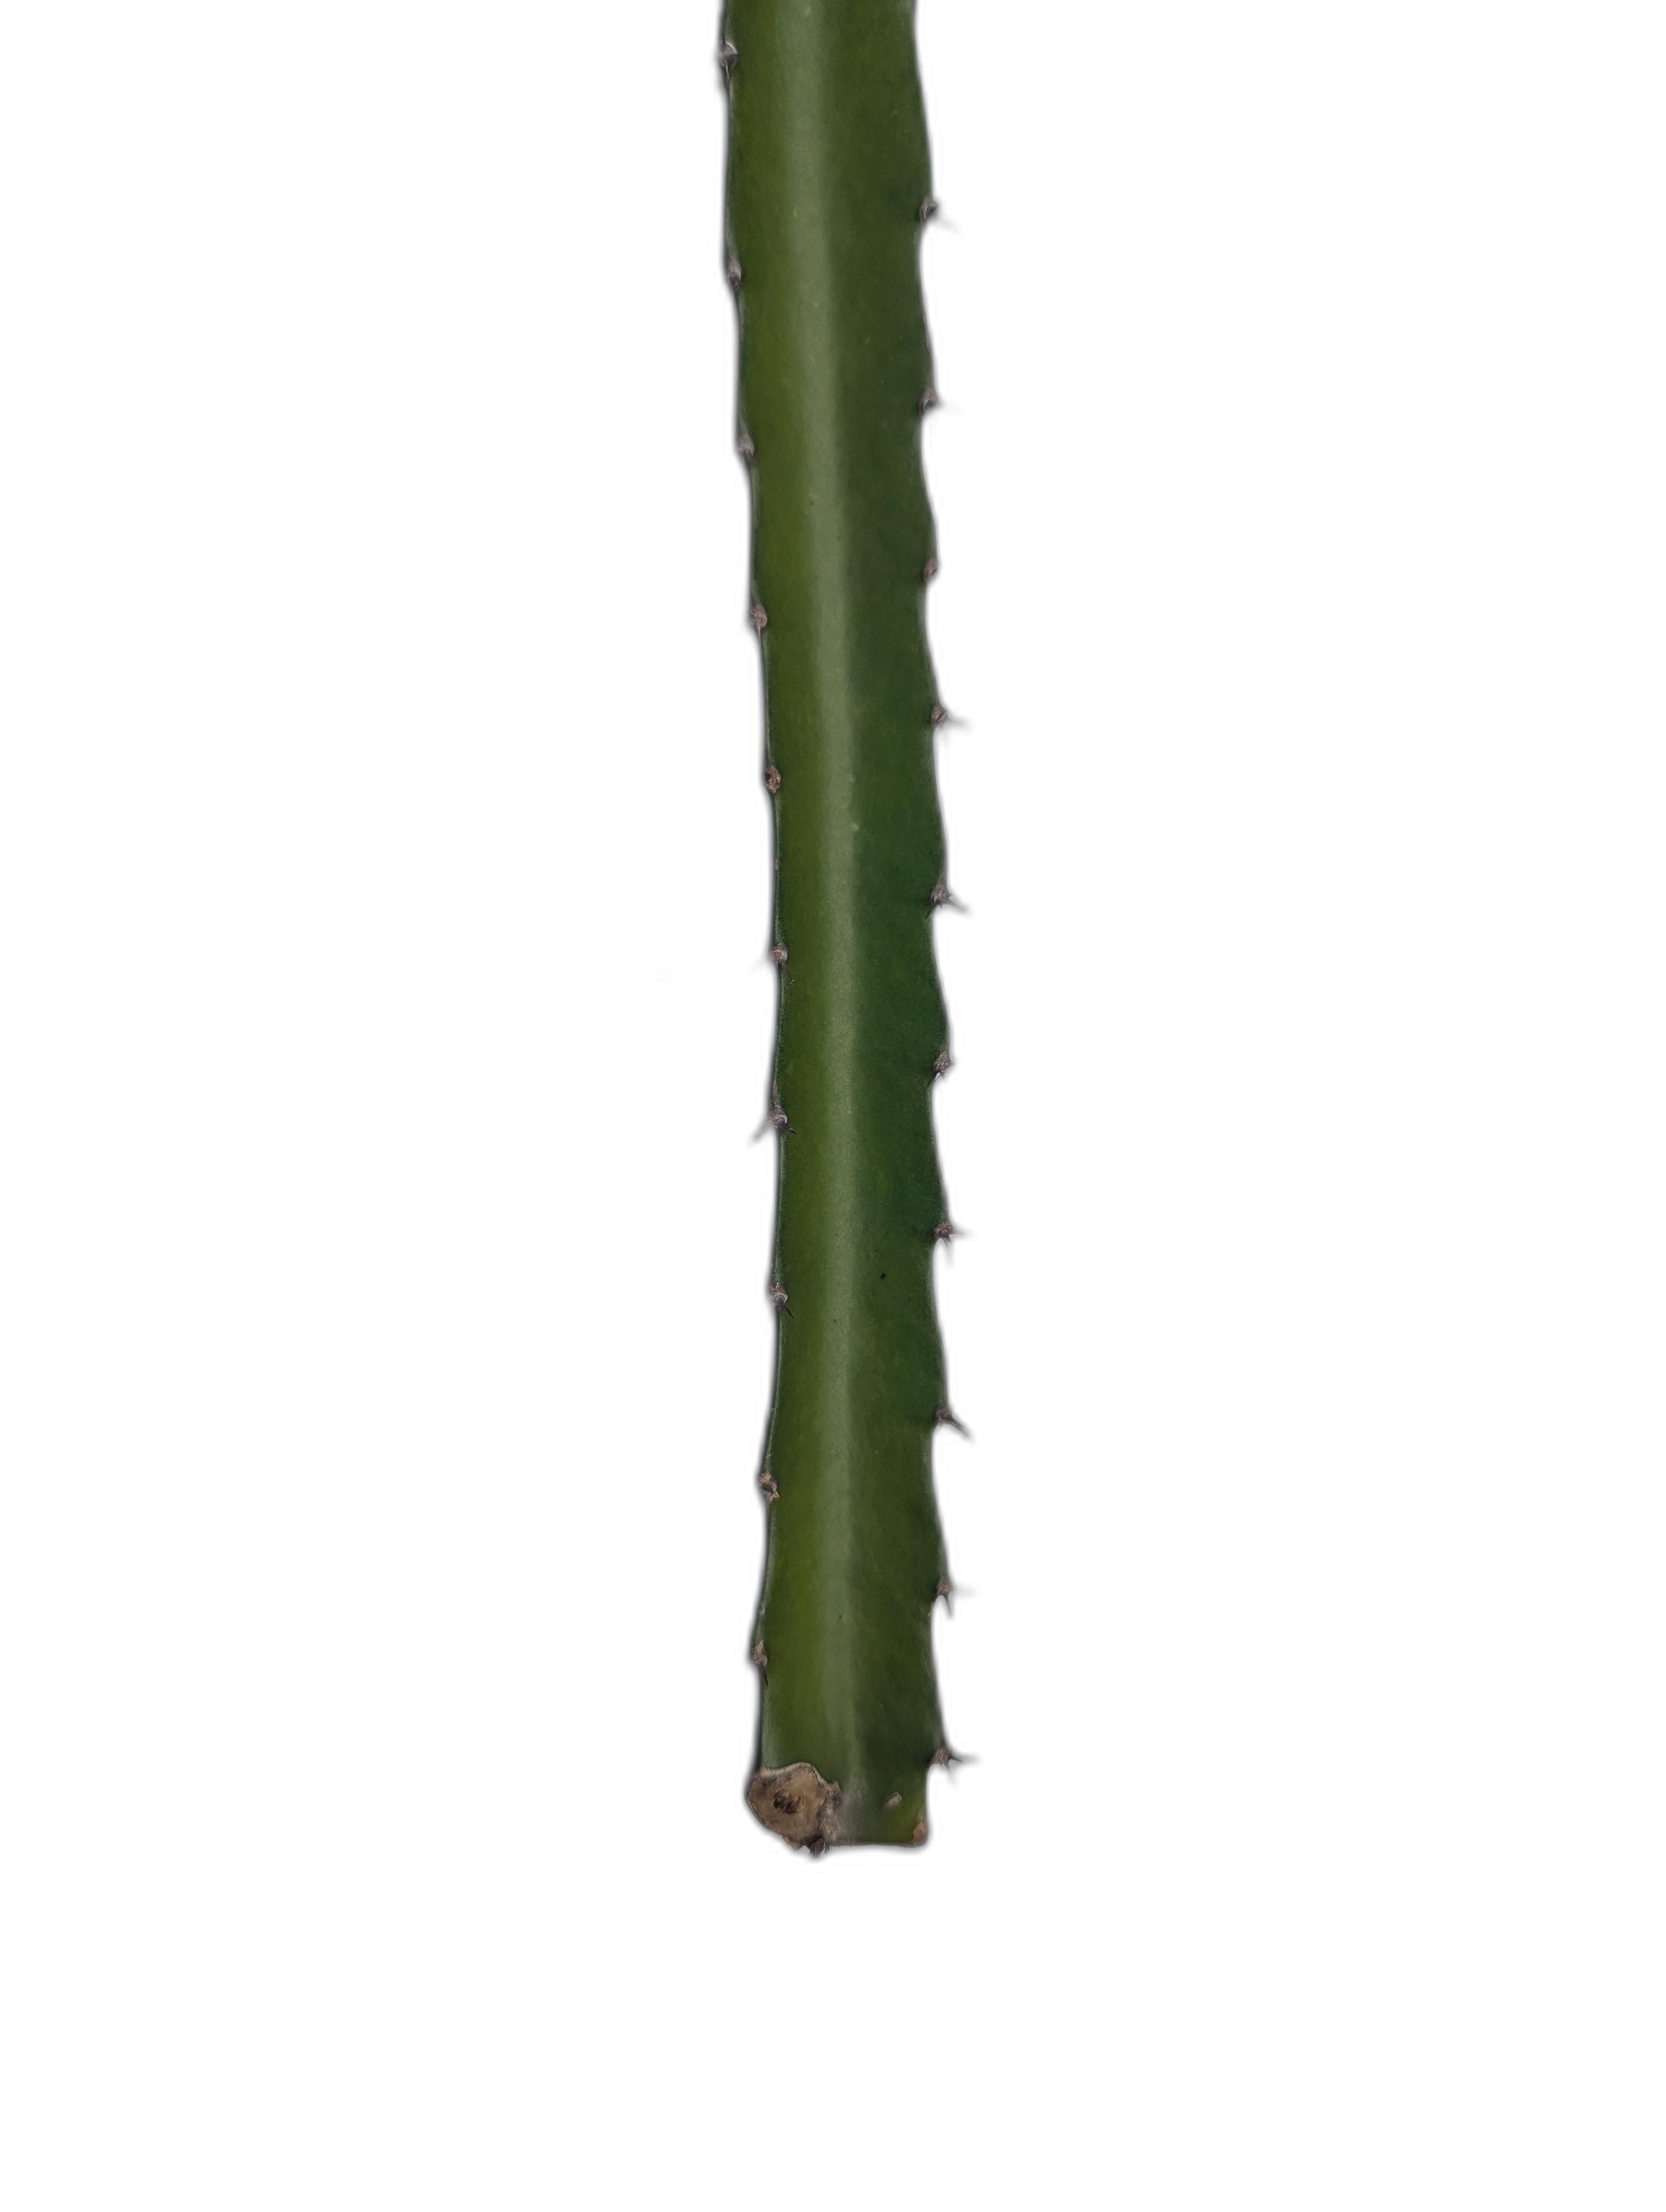
Label: Good leaf